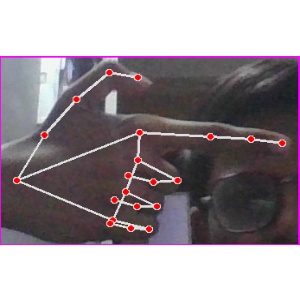
अक्षर: ब